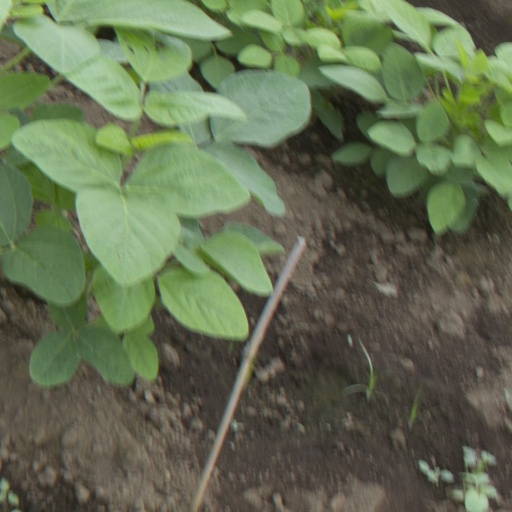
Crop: soybean